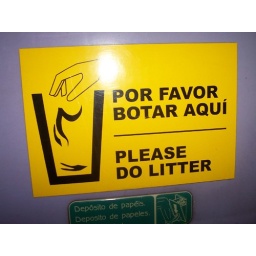
A sign in the bathroom of the 24 hour bus to Lima encouraging responsible littering